Interstate 26

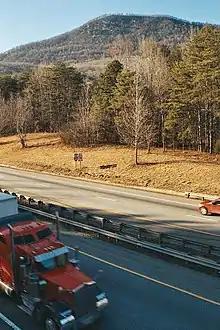
I-26 and US 74 in Polk County, North Carolina

As I-26 crosses the Bald Mountains after crossing the North Carolina–Tennessee state line, it travels through a relatively high-elevation rural area. At Sam's Gap, its reaches its highest elevation of . At Buckner Gap, I-26 reaches in elevation. For on each side of the state line, its elevation is at least .